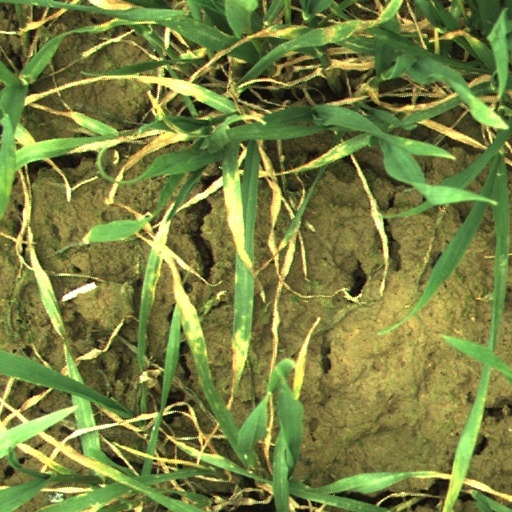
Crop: wheat